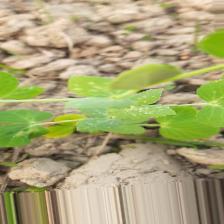
Label: Powdery Mildew